University of North Alabama

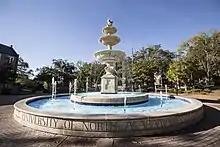
Laura Harrison Plaza

Harrison Plaza was made possible by 1955 alumna Laura McAnally Harrison and her husband, Donald C. Harrison, of Cincinnati. The plaza, constructed around a large Italian limestone fountain, occupies the former intersections of Morrison and Wesleyan Avenues and Seminary Street between 601 Cramer Way, Keller Hall and the George H. Carroll Lion Habitat, which houses UNA's live mascots. Harrison Plaza now constitutes the hub of UNA's three pedestrian walkways and serves as the principal entrance to campus.